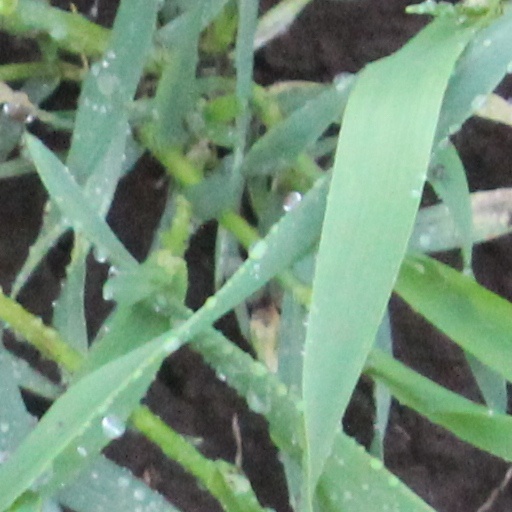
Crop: wheat